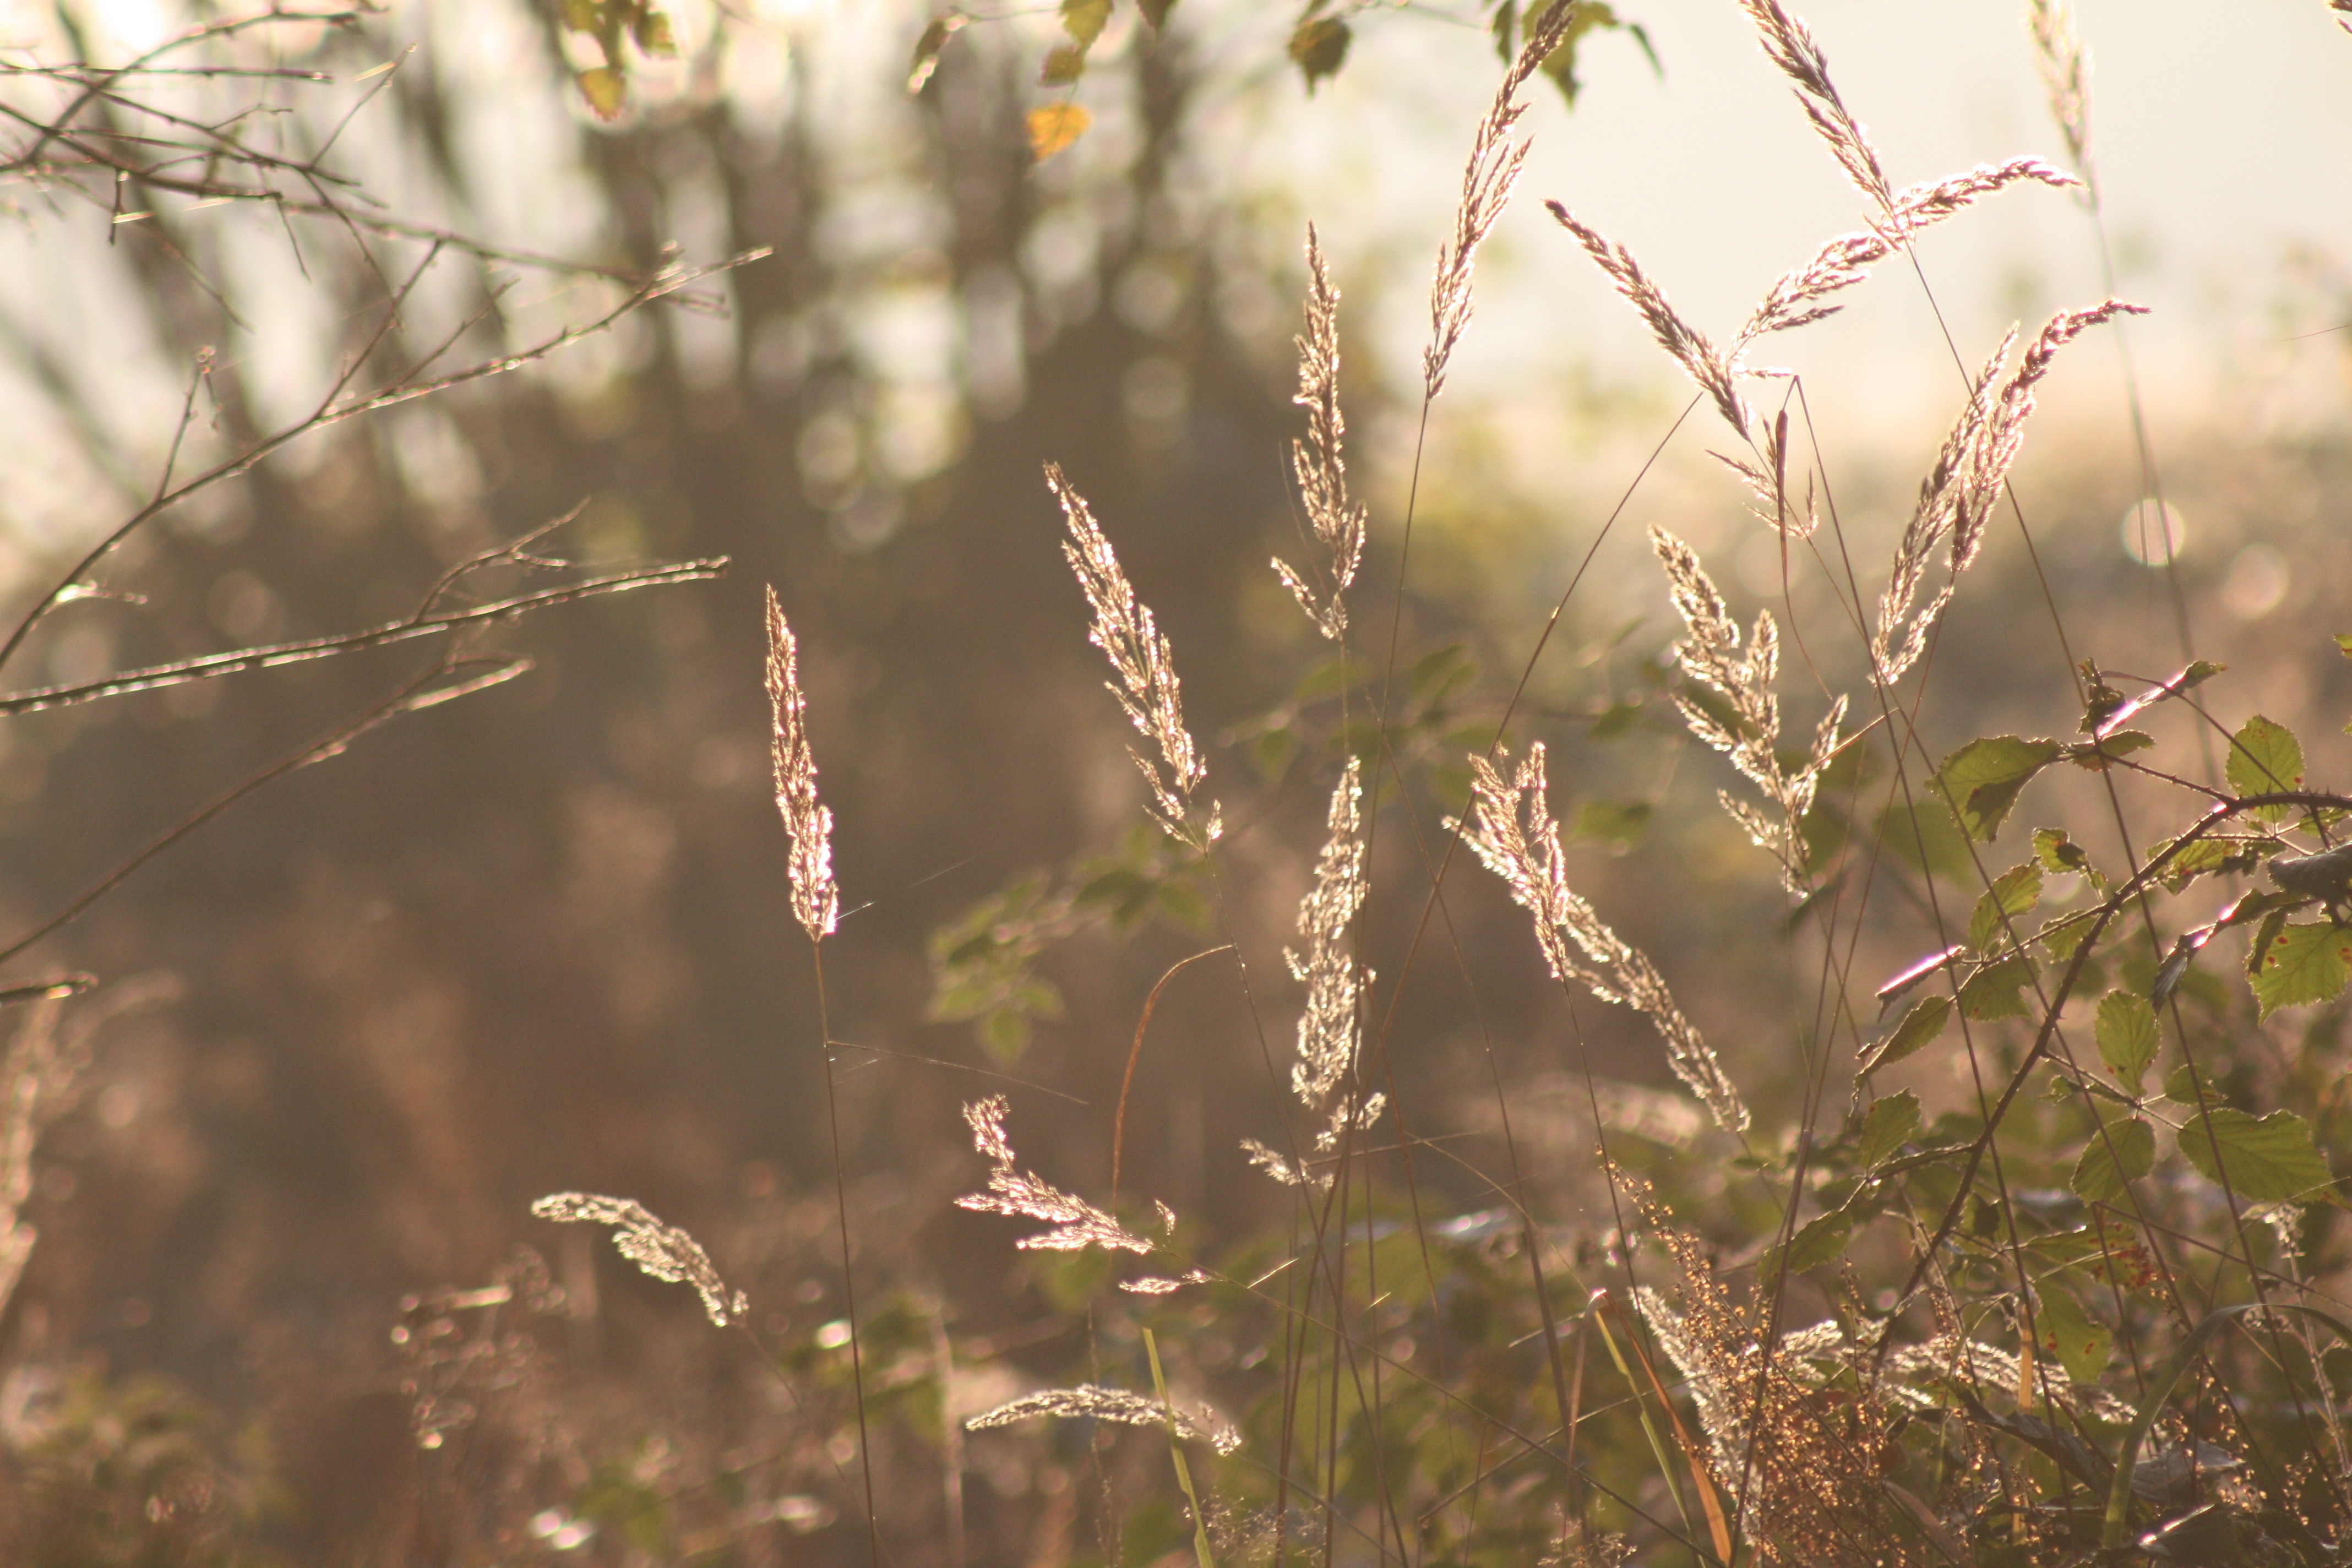
tree, nature, forest, grass, branch, winter, plant, sunlight, morning, leaf, flower, frost, wildlife, reflection, autumn, rest, flora, season, plants, twig, habitat, of course, grasses, macro photography, natural environment, atmospheric phenomenon, grass family, woody plant